Marie Maugeret

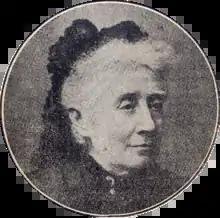
"Marie Maugeret.png"

Marie Maugeret (1844–1928) was a French novelist and conservative Catholic who became a feminist and was active in promoting Christian feminism as an antidote to socialism.